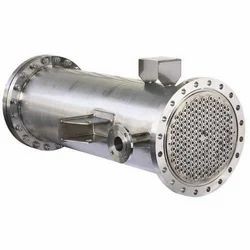
Label: SS_Industrial_Heat_Exchangers